Steve Luecke

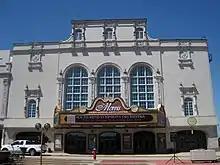
Morris Performing Arts Center

As mayor, Luecke envisioned South Bend as a regional center for arts and culture. He took actions which had generated a growth in the offerings of entertainment and dining in the city's downtown.